Józef Pawłowski

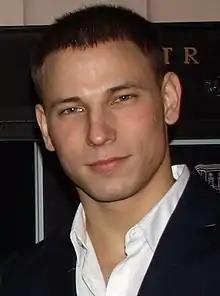

Józef Pawłowski (born 29 August 1990) is a Polish actor. He has appeared in more than ten films since 2011.